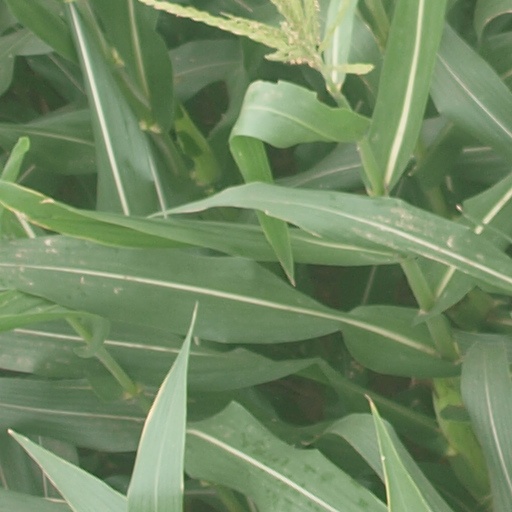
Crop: maize; corn